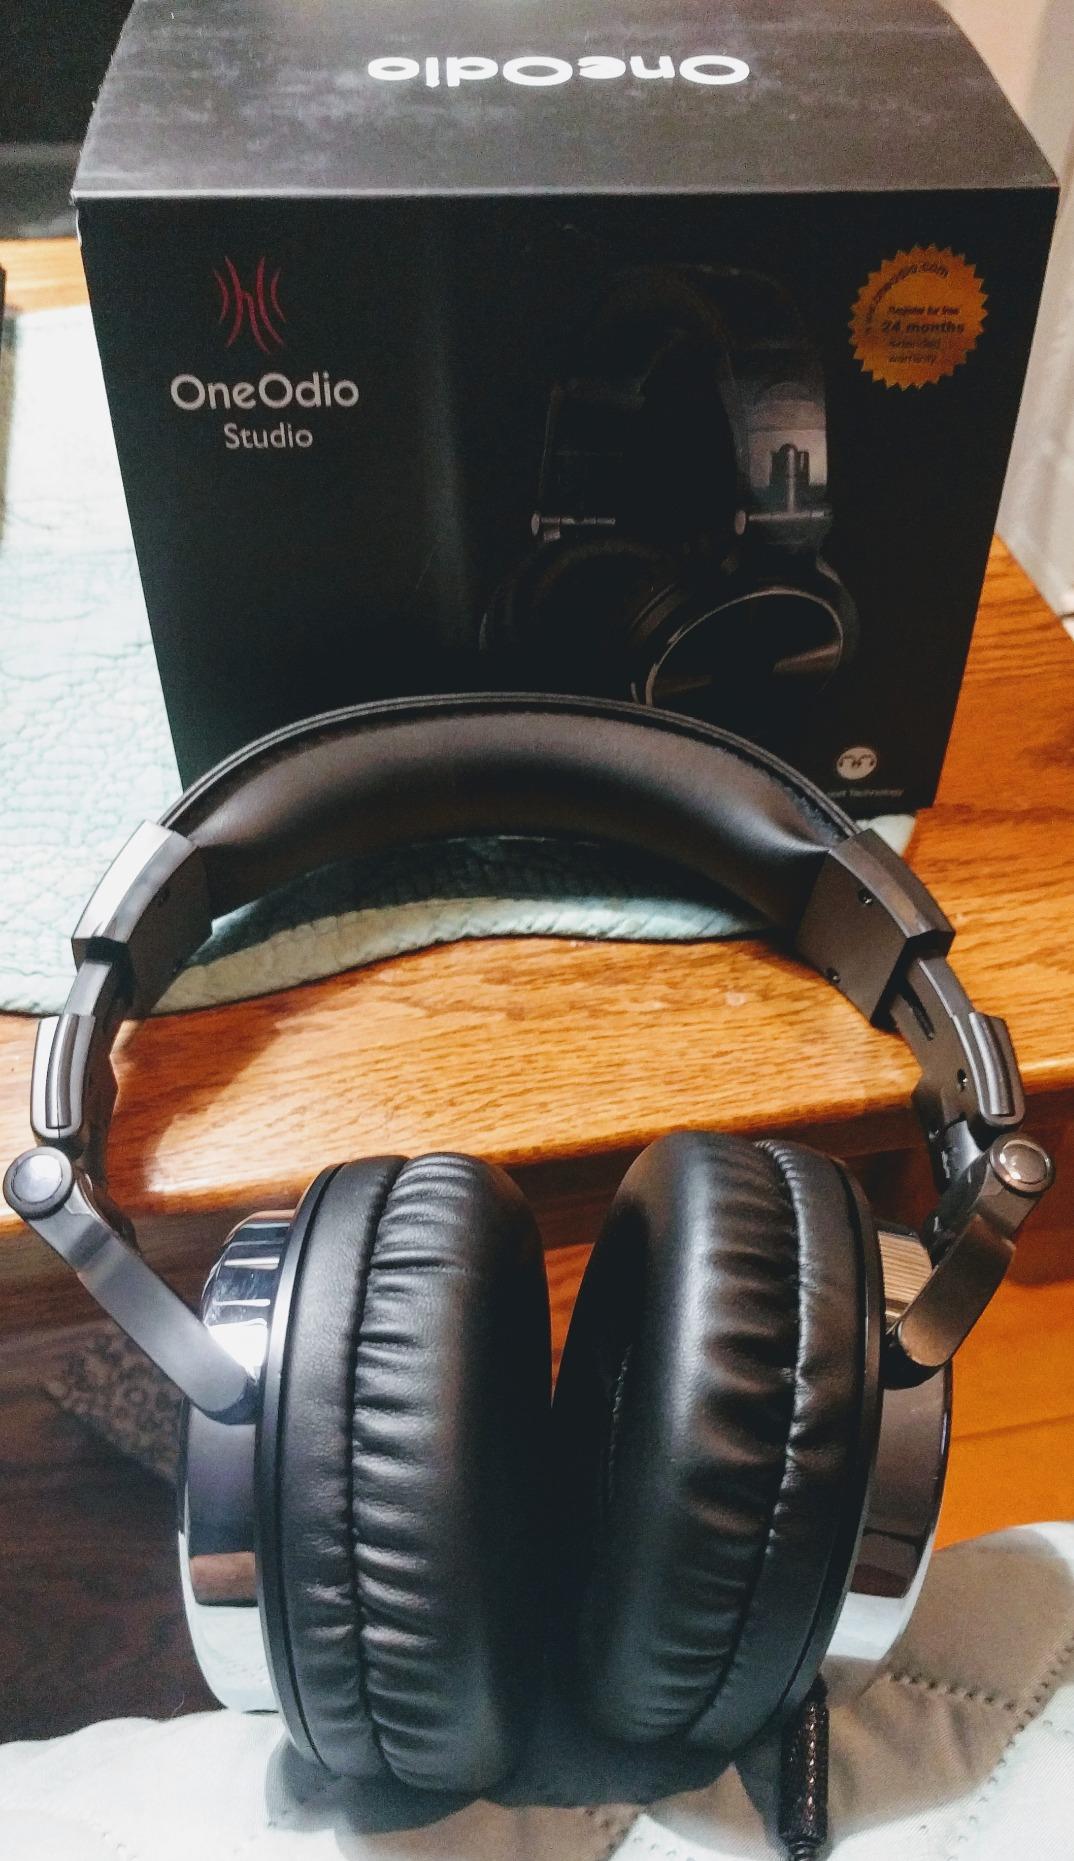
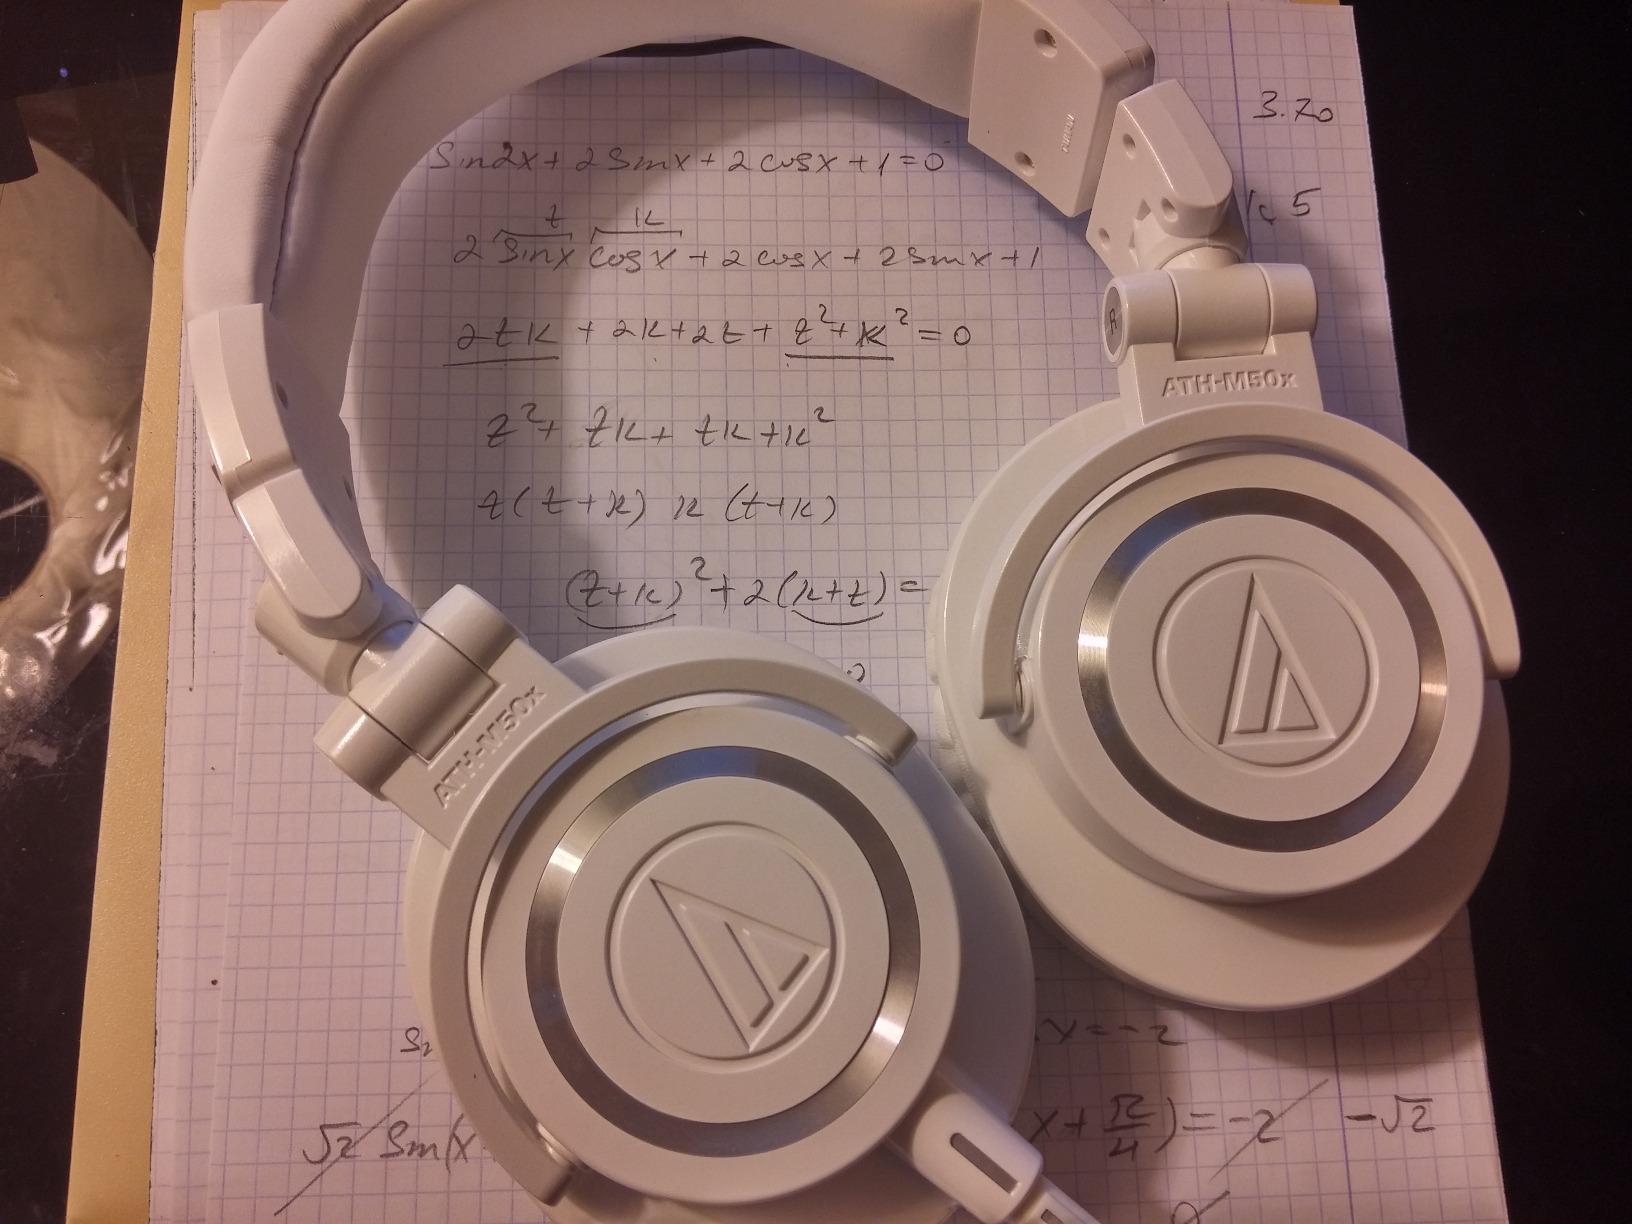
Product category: headphones
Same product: no